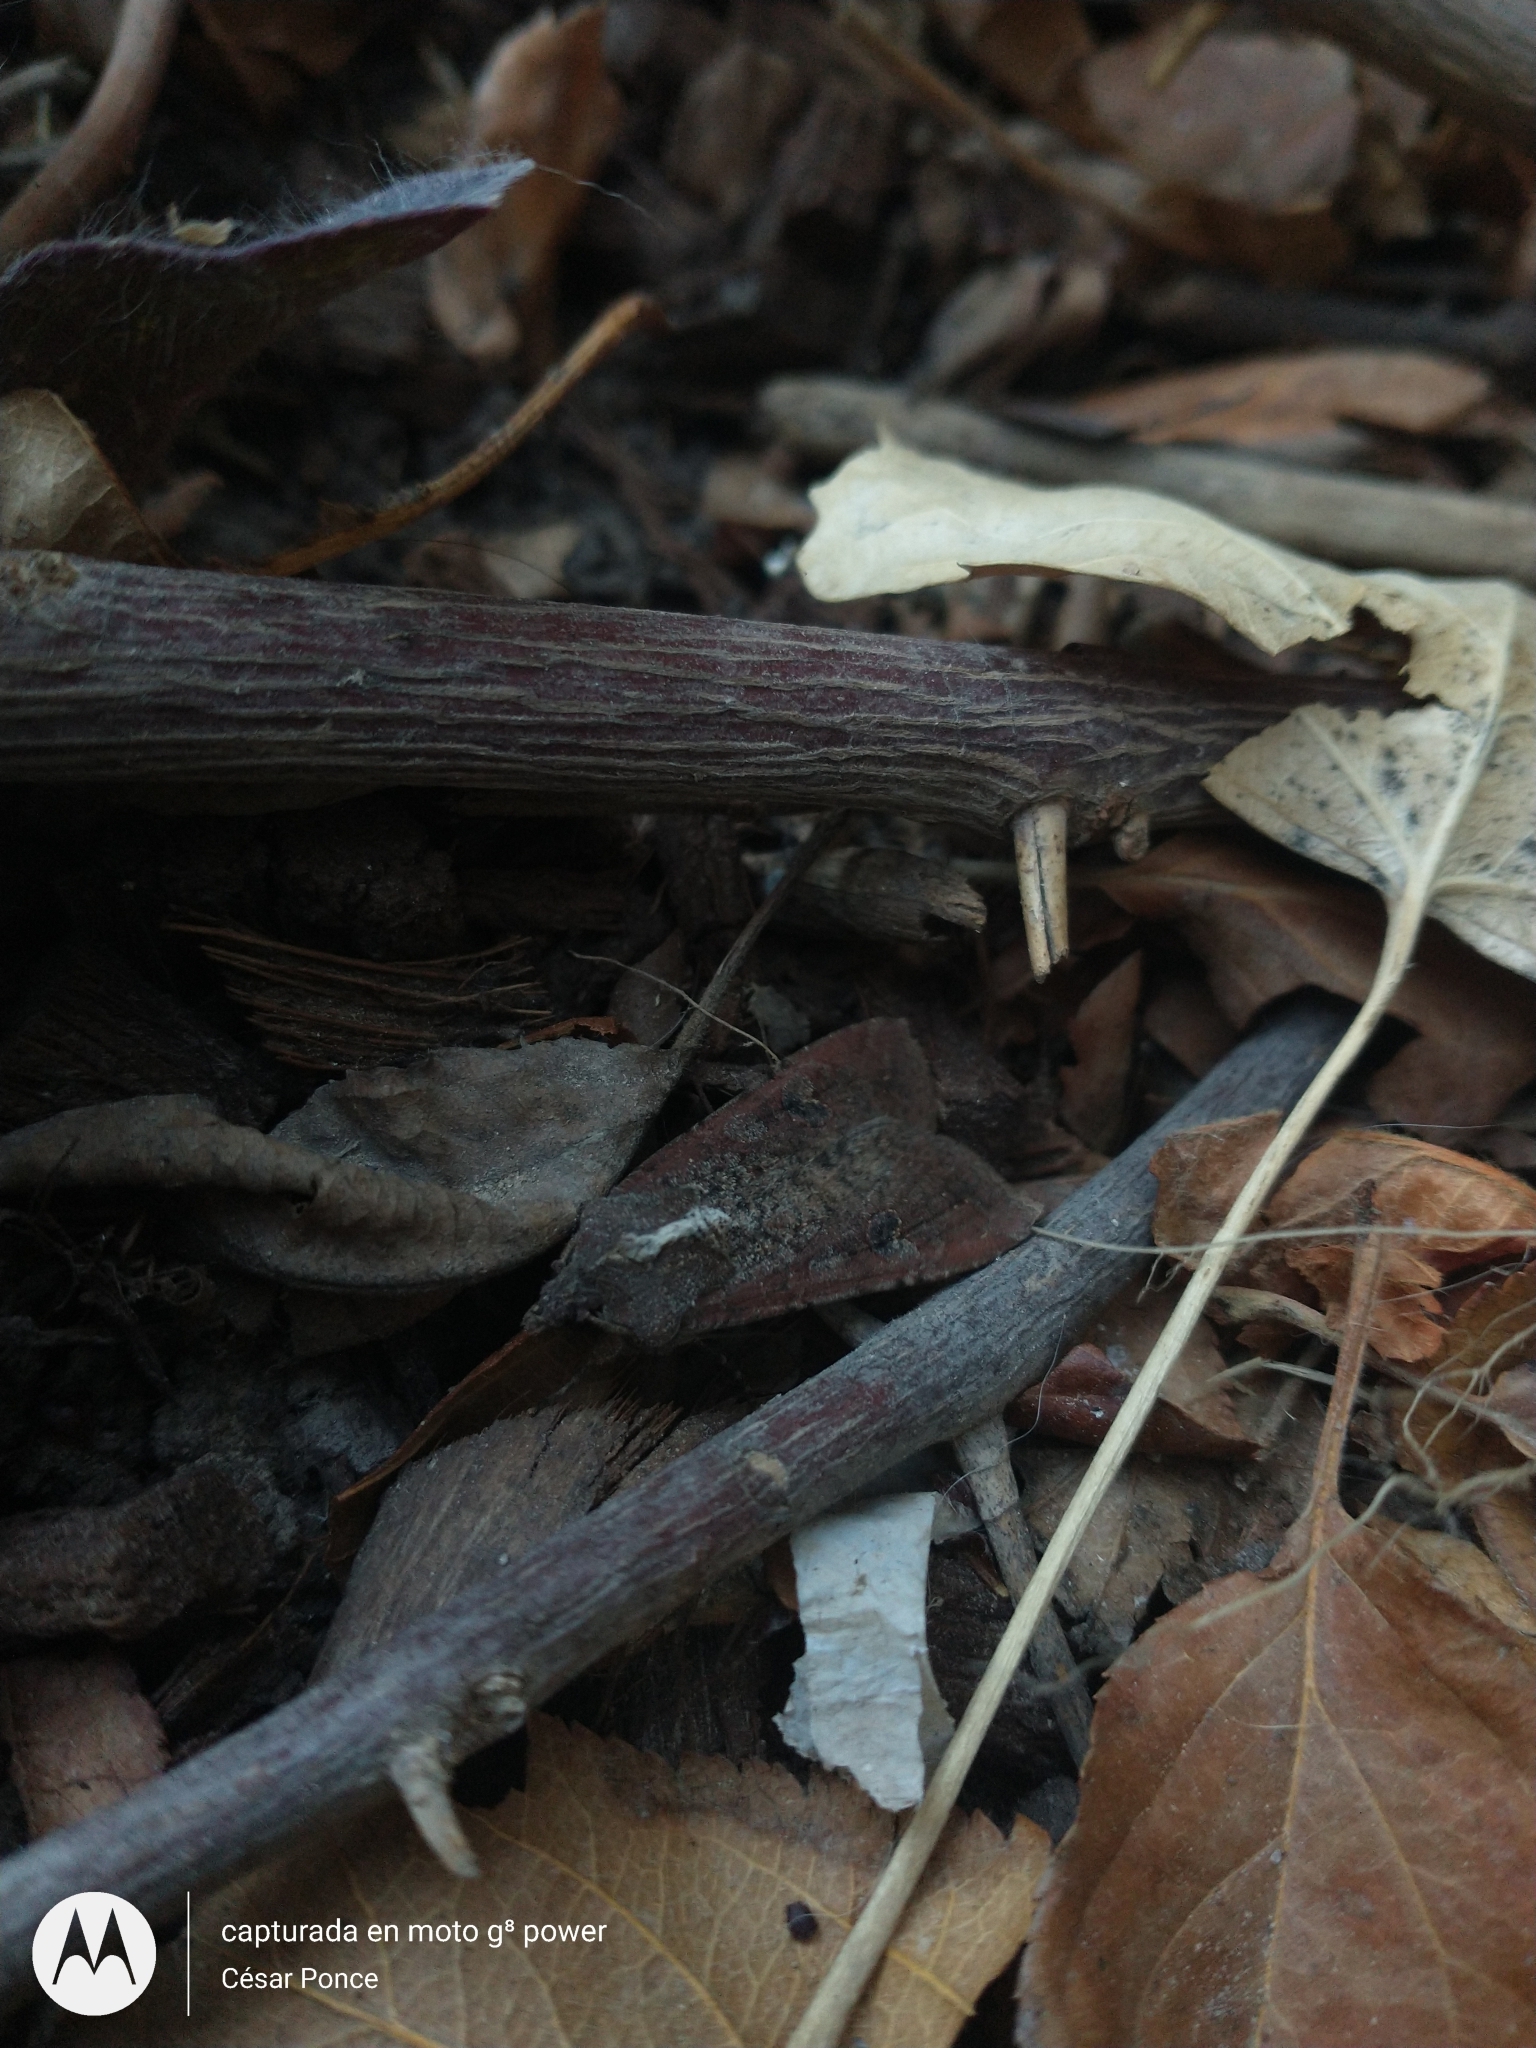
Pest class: cutworms